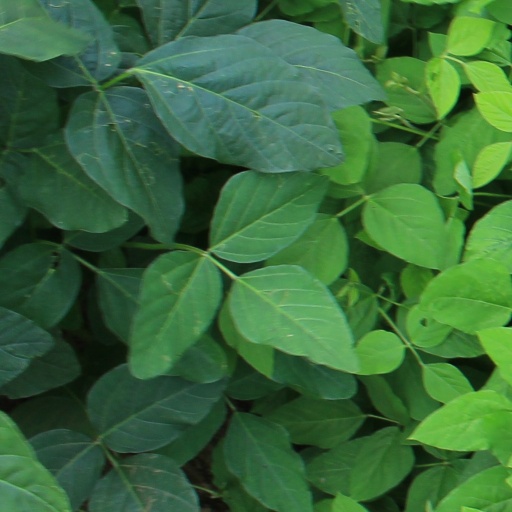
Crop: soybean